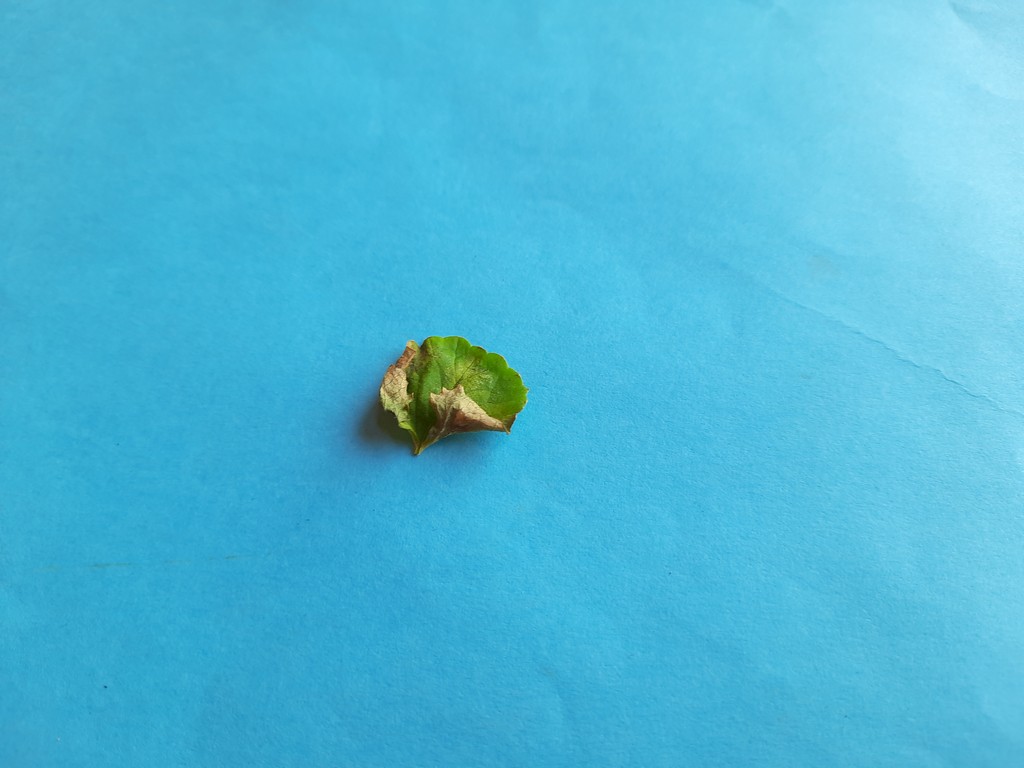
Label: Unhealthy